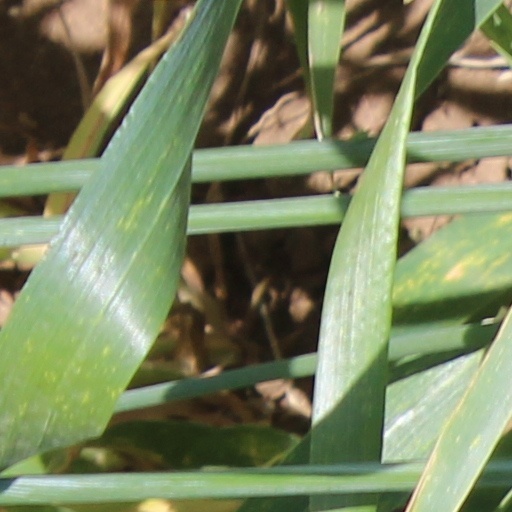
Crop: wheat